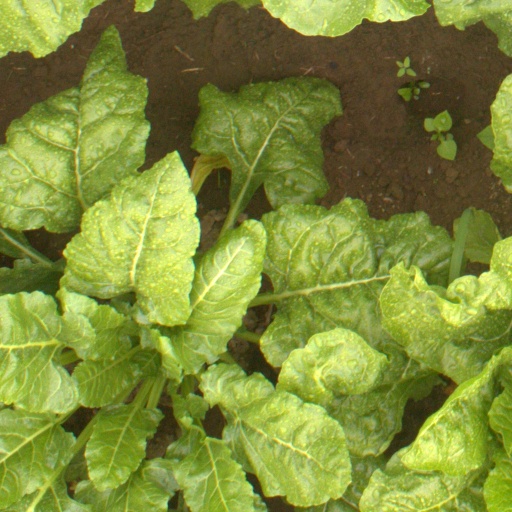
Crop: sugar beet